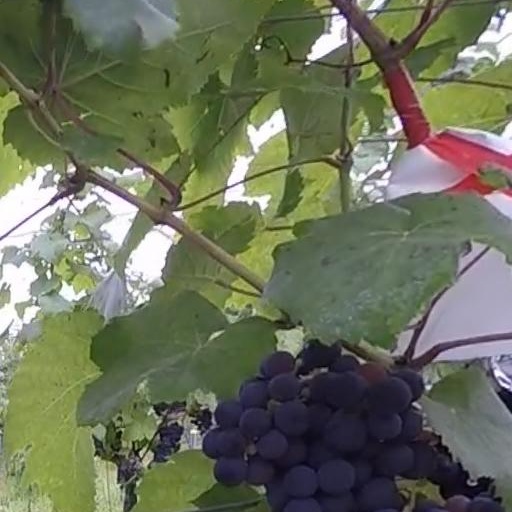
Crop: grape